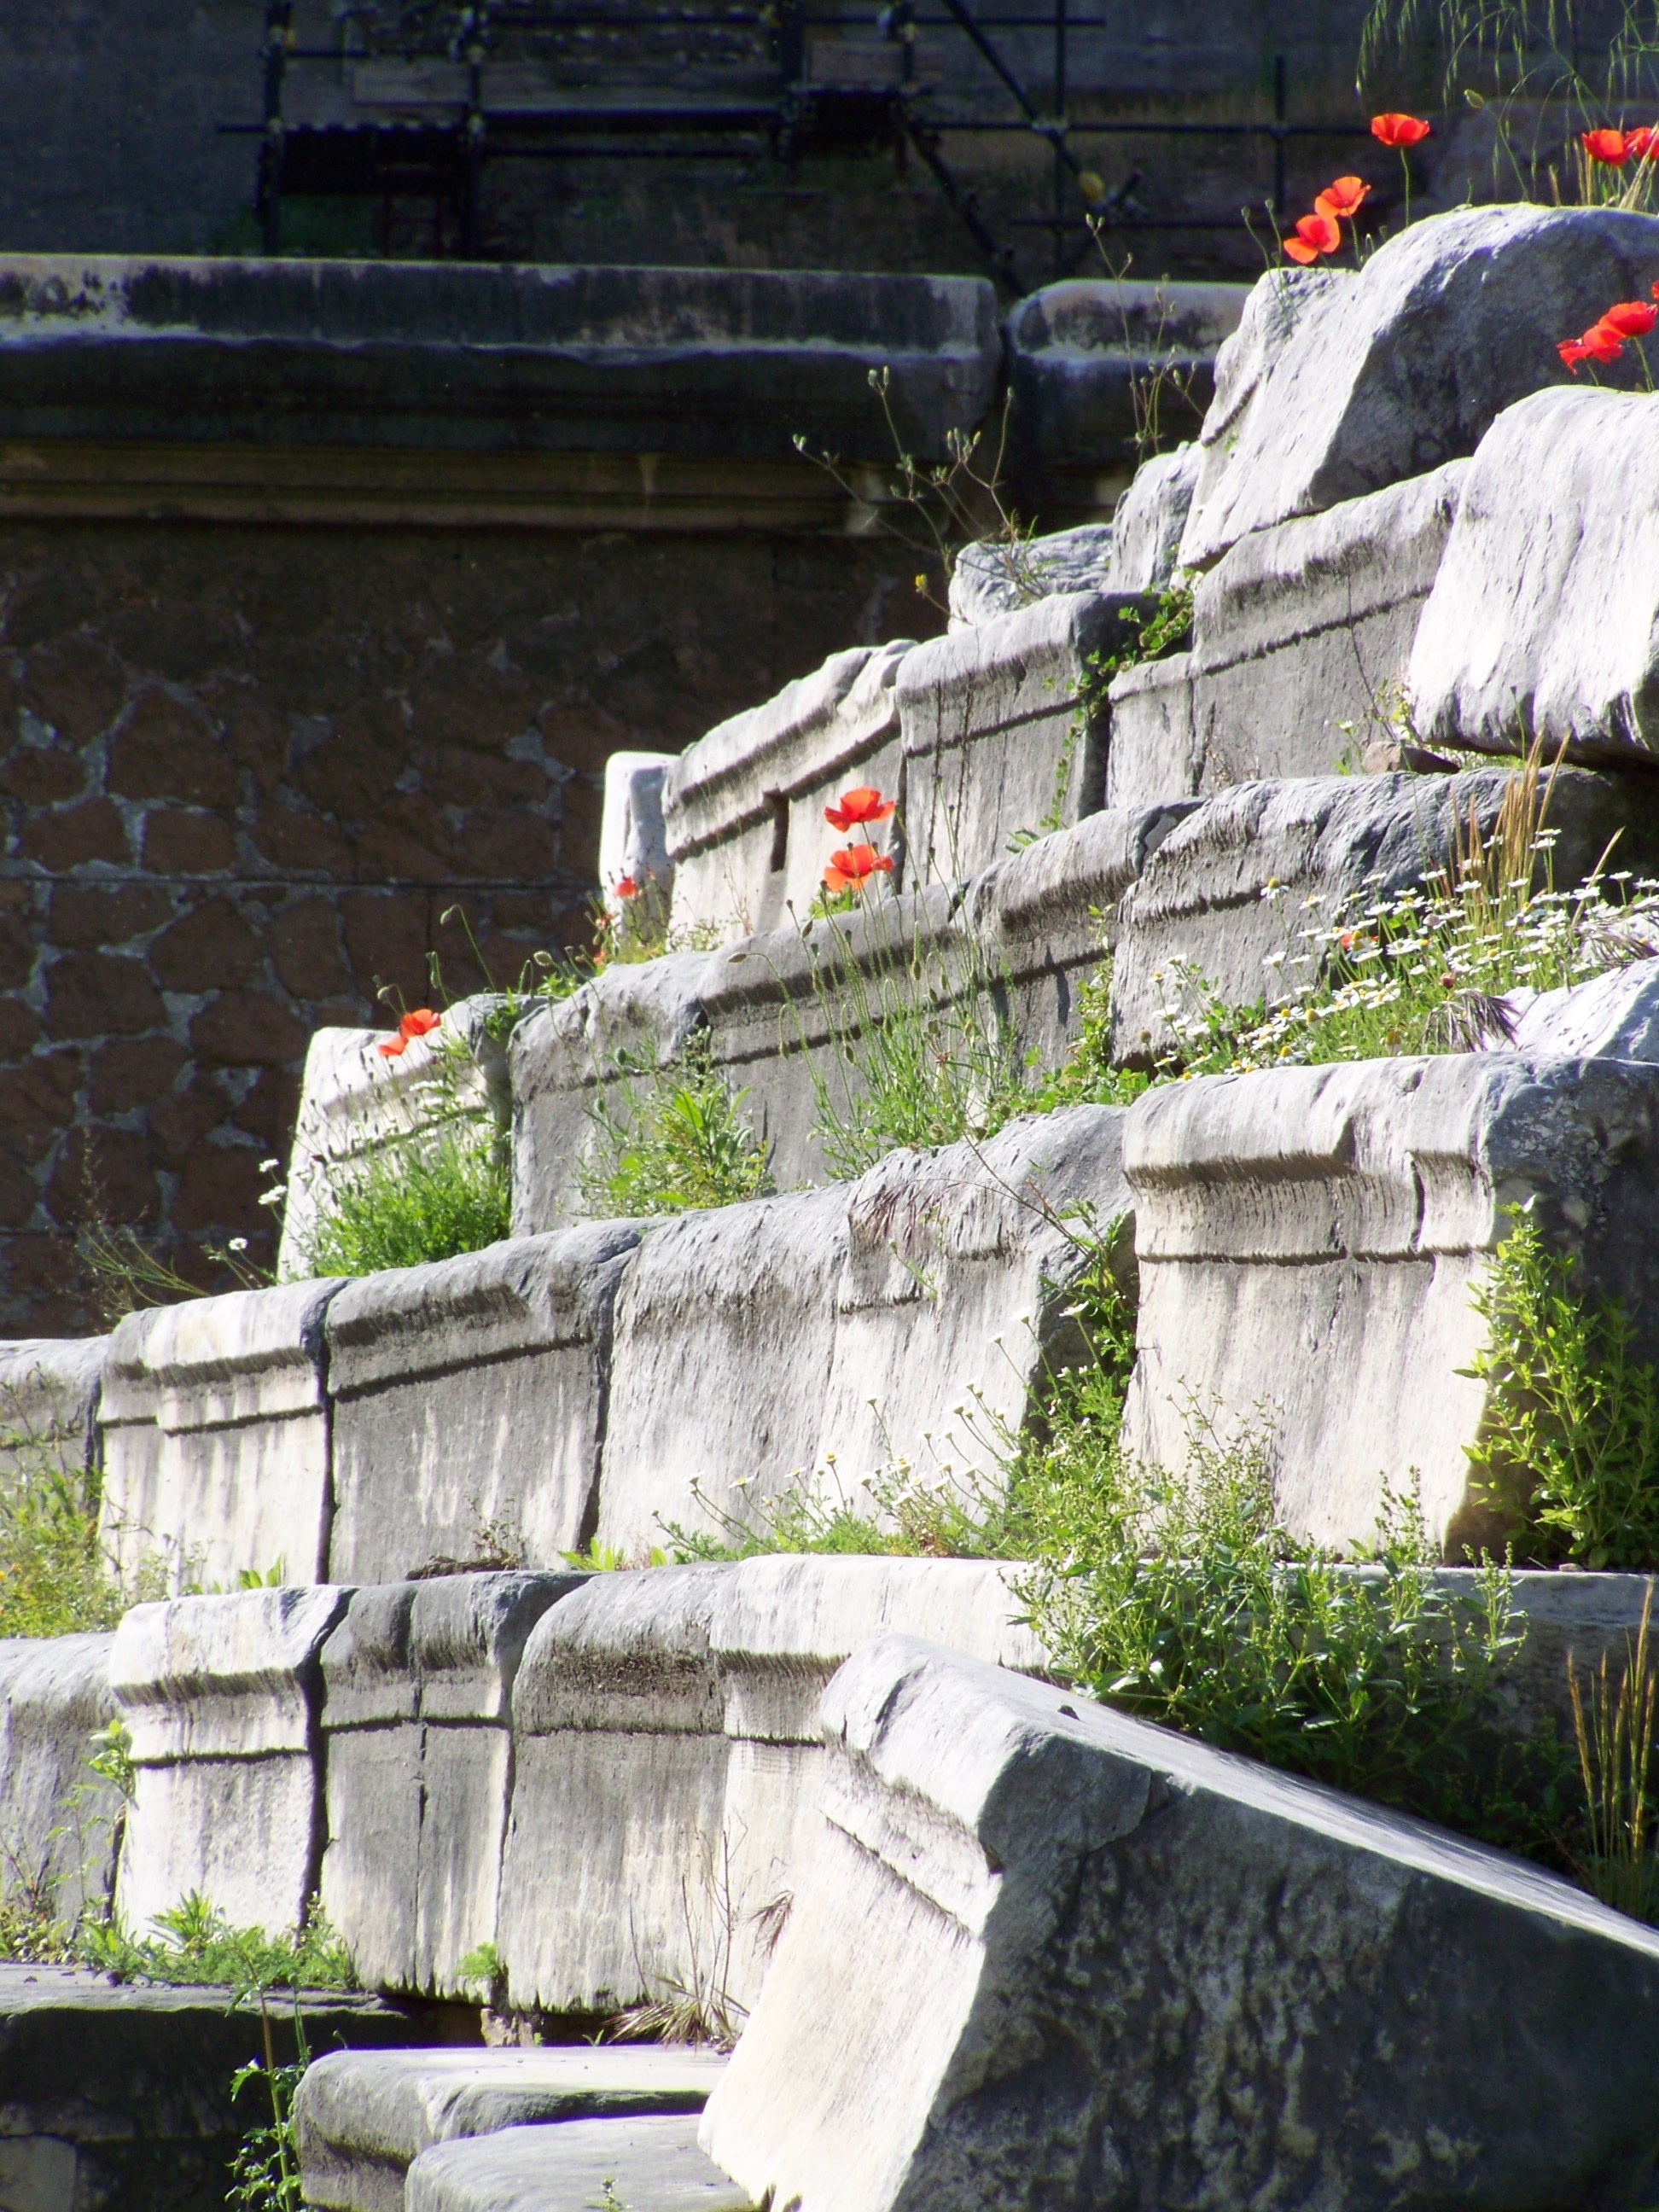
old, wall, overgrown, waterway, stones, rome, stairs, gradually